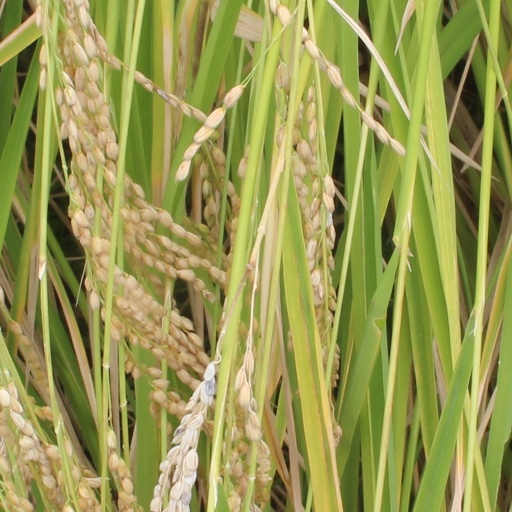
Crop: rice